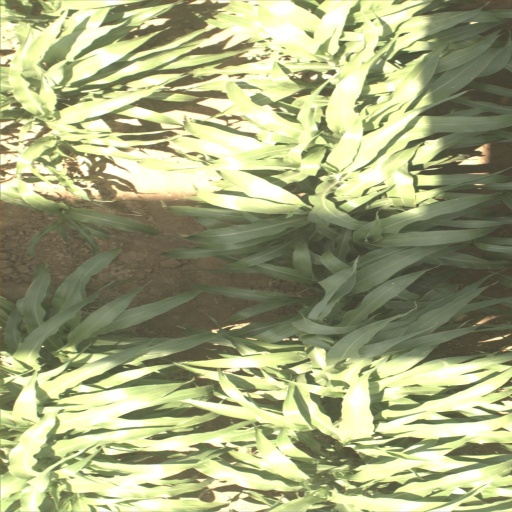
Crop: sorghum